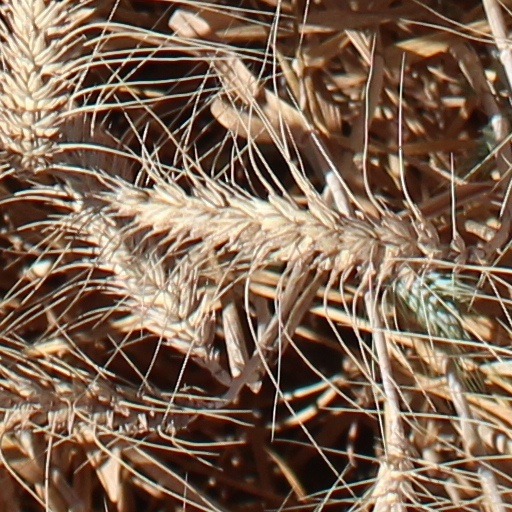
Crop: wheat